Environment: real
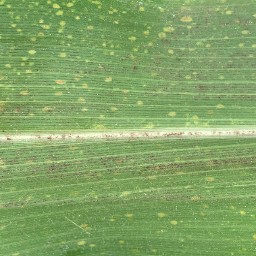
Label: lethal_necrosis